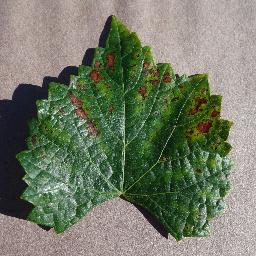
Label: Grape___Esca_(Black_Measles)